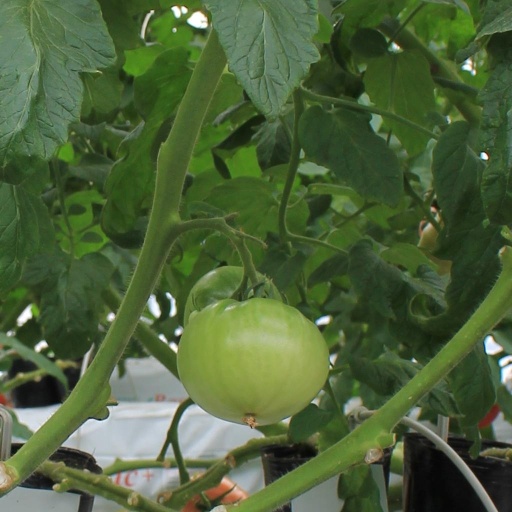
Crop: tomato